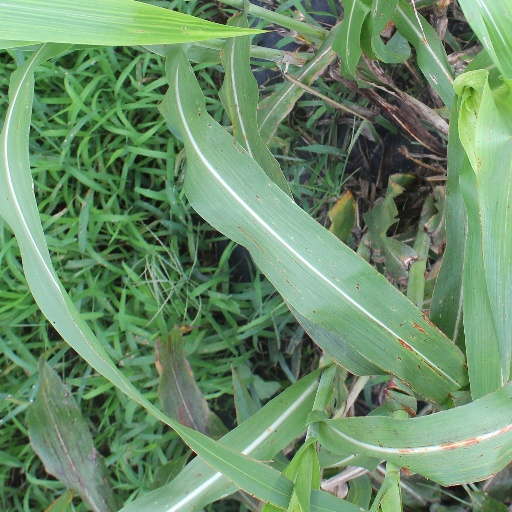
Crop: sorghum